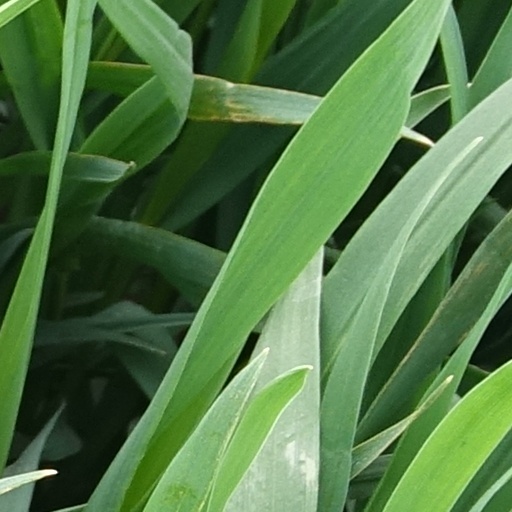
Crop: wheat